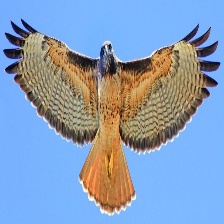
Species: RED TAILED HAWK
Scientific name: BUTEO JAMAICENSIS